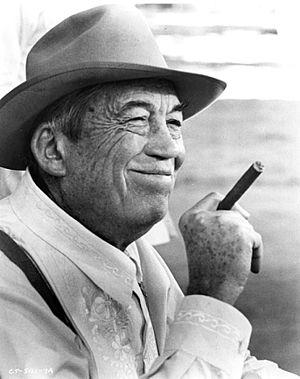
John Huston est un réalisateur et acteur américain, né le 5 août 1906 à Nevada, dans le Missouri, et mort le 28 août 1987 à Middletown, dans le Rhode Island aux États-Unis.